Grand Air

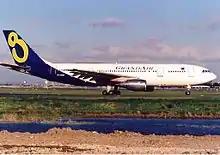
GrandAir Airbus A300

The airline operated a fleet of 5 Airbus A300B4-200 and 4 Boeing 737-200 aircraft.